Hospital bed

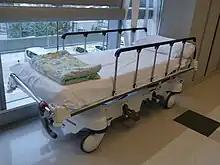
A modern hospital bed at public hospital at Hong Kong

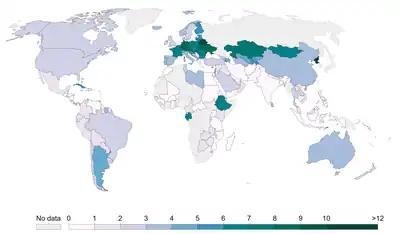
Hospital beds per 1000 people 2013

A hospital bed or hospital cot is a bed specially designed for hospitalized patients or others in need of some form of health care. These beds have special features both for the comfort and well-being of the patient and for the convenience of health care workers. Common features include adjustable height for the entire bed, the head, and the feet, adjustable side rails, and electronic buttons to operate both the bed and other nearby electronic devices.